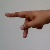
The image shows a hand gesture representing the letter 'P' in Indian Sign Language.